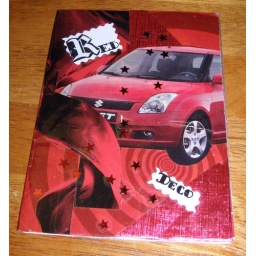
red deco book i got in the mail to work on